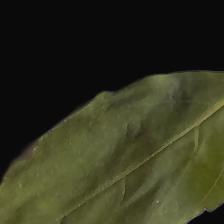
Plant: Tulsi